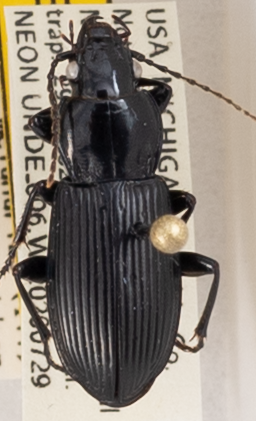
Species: Pterostichus melanarius melanarius
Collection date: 2020-07-29
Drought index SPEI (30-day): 2.09
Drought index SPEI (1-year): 1.642
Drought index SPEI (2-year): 2.09